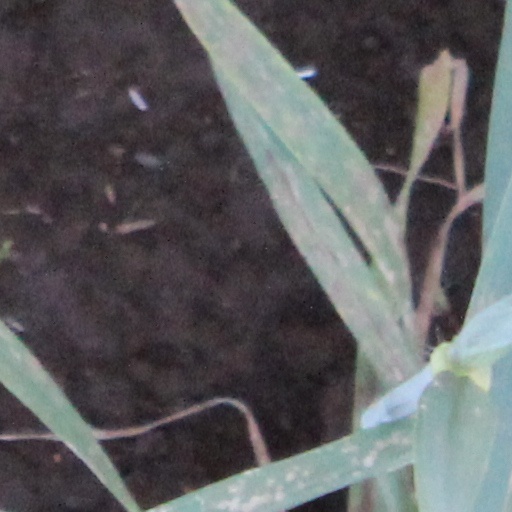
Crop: wheat